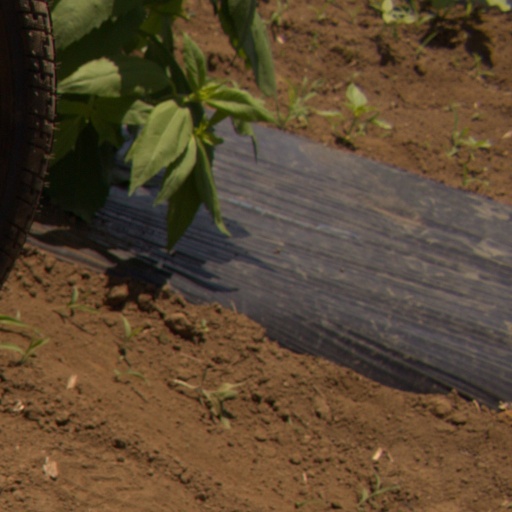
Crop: Jerusalem artichoke